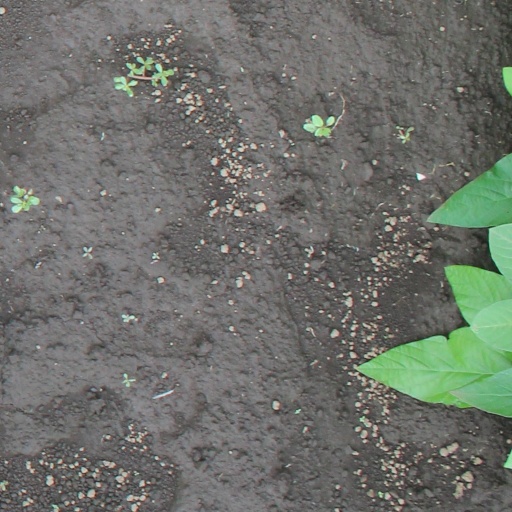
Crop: soybean